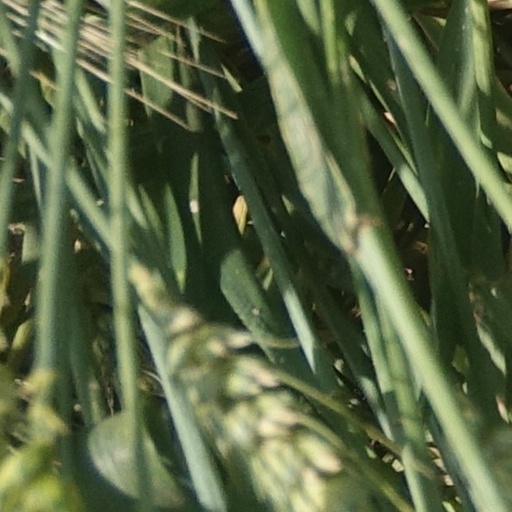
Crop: wheat